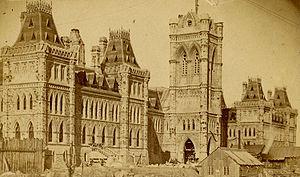
Construction du Parlement du Canada. Ottawa, Canada.
Cet article traite des événements qui se sont produits durant l'année 1863 au Canada.